Zlatan Ibrahimović

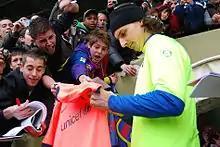
Ibrahimović signing autographs for fans in 2010

Ibrahimović started the 2009–10 season with his competitive debut for Barcelona on 23 August 2009 by assisting a Lionel Messi goal, leading them to the Supercopa de España, beating Athletic Bilbao 5–1 on aggregate. In his next competitive match, Barcelona won the 2009 UEFA Super Cup with a 1–0 win over Shakhtar Donetsk. In his third appearance, he scored his first goal in Barcelona's La Liga season opener against Sporting Gijón in a 3–0 win. Ibrahimović scored in his next four games, thus setting a team record as the only player ever to score in his first five league matches.